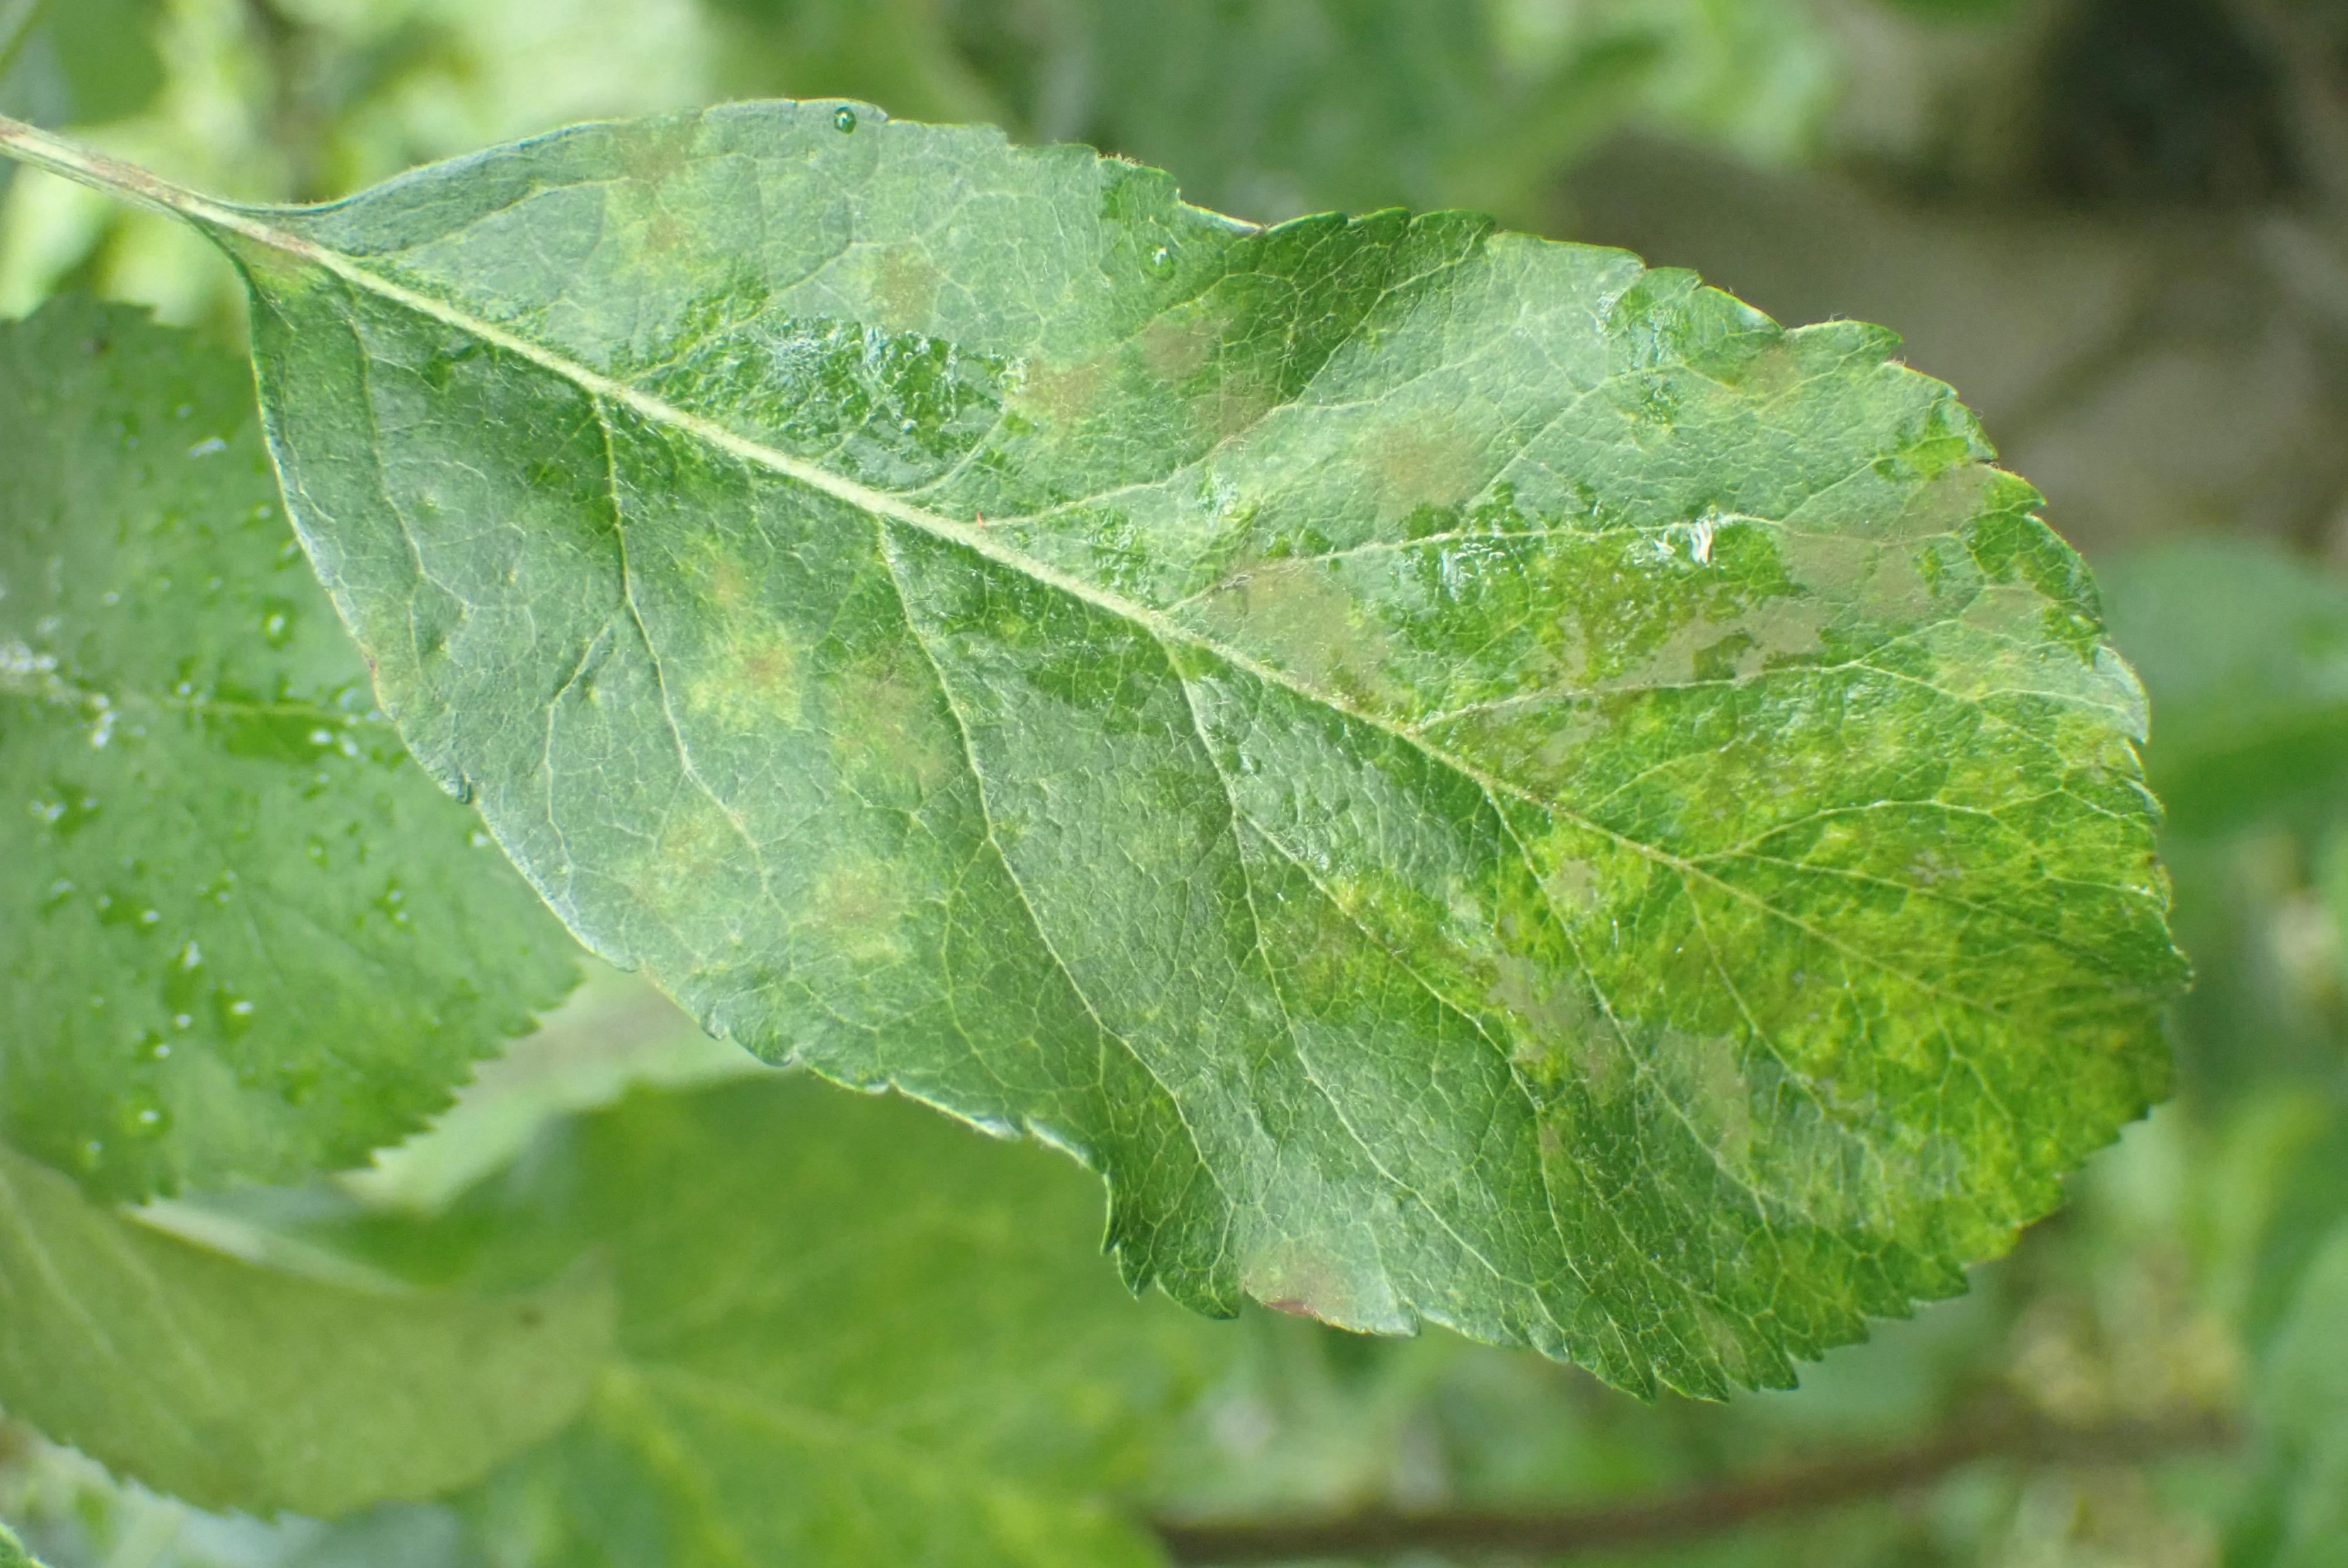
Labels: scab